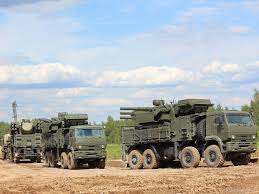
Label: Pantsir-S1